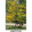
Label: willow_tree